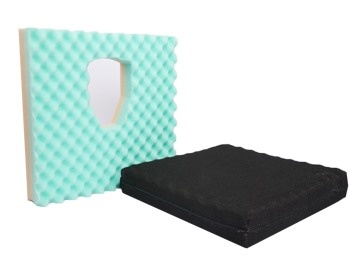
CUSCINO TIPO P
CUSCINO TIPO P Cuscino Tipo P Descrizione Cuscino destinato ad essere utilizzato per alleviare il carico sulla zona perineale in pazienti di sesso femminile che soffrono di dolori post-parto, pazienti di sesso maschile che soffrono di ipertrofia prostatica e pazienti ambosessi che soffrono di emorroidi. Realizzato in due schiume poliuretaniche con diversa densità al fine di assicurare il giusto compromesso tra rigidità e comfort. La fodera è realizzata in tessuto elasticizzato di alta qualità lavabile in lavatrice. Componenti Strato 1: poliuretano espanso flessibile T50/RC 5E; strato 2: Poliuretano espanso T30/RC 5E; rivestimento: 100% polietilene. Modalità d'uso Il piano d'appoggio deve essere libero da elementi potenzialmente dannosi per il cuscino ed assicurare una adeguata ventilazione. Per effettuare la messa in uso del cuscino procedere nel modo seguente: -estrarre il cuscino dalla confezione -verificare che il piano d'appoggio sia pulito e asciutto -controllare che la cerniera sia completamente chiusa -posizionare il cuscino sul piano d'appoggio. Per lavaggio del rivestimento : lavare il rivestimento del cuscino ad una temperatura massima di 60°C. Rimozione di macchie : per pulire eventuali macchie non usare solventi o altri materiali aggressivi, ma esclusivamente acqua tiepida asciugando bene la zona, a bassa temperatura, subito dopo il lavaggio. Formato Cuscino da 43,5x43,5x8 cm.
Brand: SCINTI ROGER
Category: Sporting Goods > Fitness & General Exercise Equipment > Balance Trainers > Balance Cushions